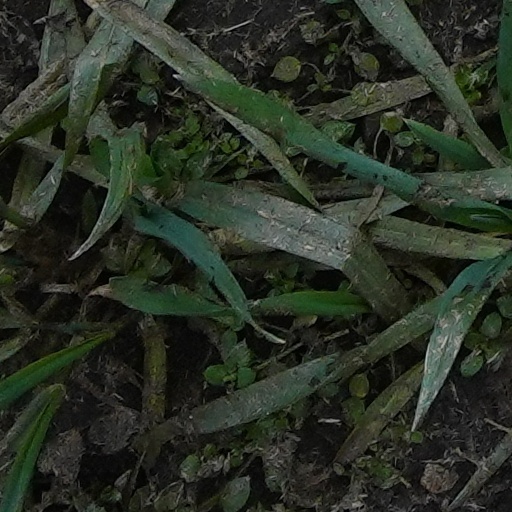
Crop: wheat